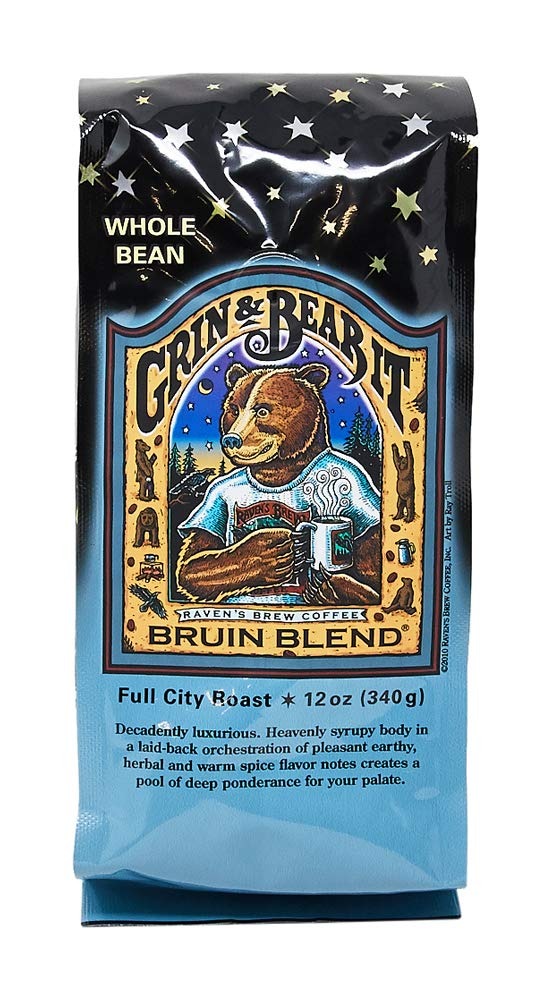
Item Name: Raven's Brew Whole Bean Coffee, Bruin Blend, 12 Ounce
Bullet Point 1: Full city roast
Bullet Point 2: Try raven's brew today
Value: 12.0
Unit: Ounce

Price: 16.99